Pride of the Southland Band

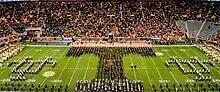
The Pride of the Southland and Alumni Band in 2022.

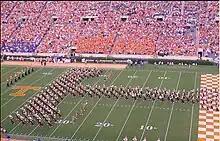
The Pride of the Southland in the Power T.

The Pride of the Southland Band is the marching band of the University of Tennessee in Knoxville, Tennessee. The band performs at all Tennessee home football games and some away games. The Pride of the Southland is recognized as one of the nation's top collegiate marching bands.